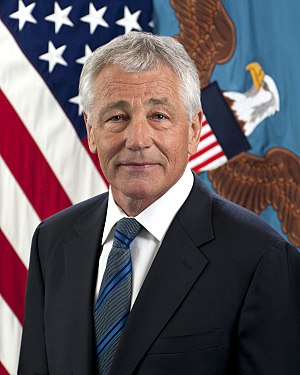
Chuck Hagel
Chuck Hagel (2013)
"Charles Timothy ""Chuck"" Hagel er en amerikansk politiker og senator af polsk-tysk afstamning fra det republikanske parti. Han repræsenterer delstaten Nebraska i USA's senatet. Han blev første gang valgt til senatet i 1996 og genvalgt i 2002. I 1996 lovede han, at han kun ville bestride posten i to perioder. Løftet bekræftede Hagel 8. september 2008, hvor han meddelte, at han ikke ville genopstille ved kongresvalget i 2008. Ved samme lejlighed gjorde han det klart, at han ej heller ville kandidere til præsidentvalget.